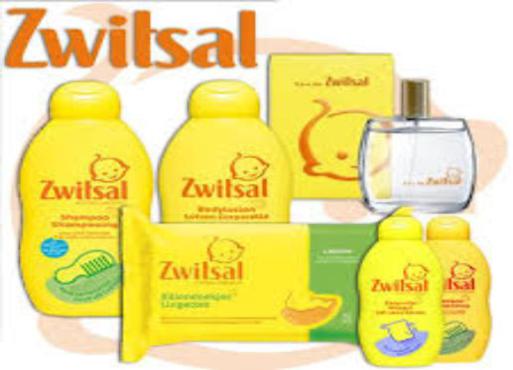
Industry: Necessities